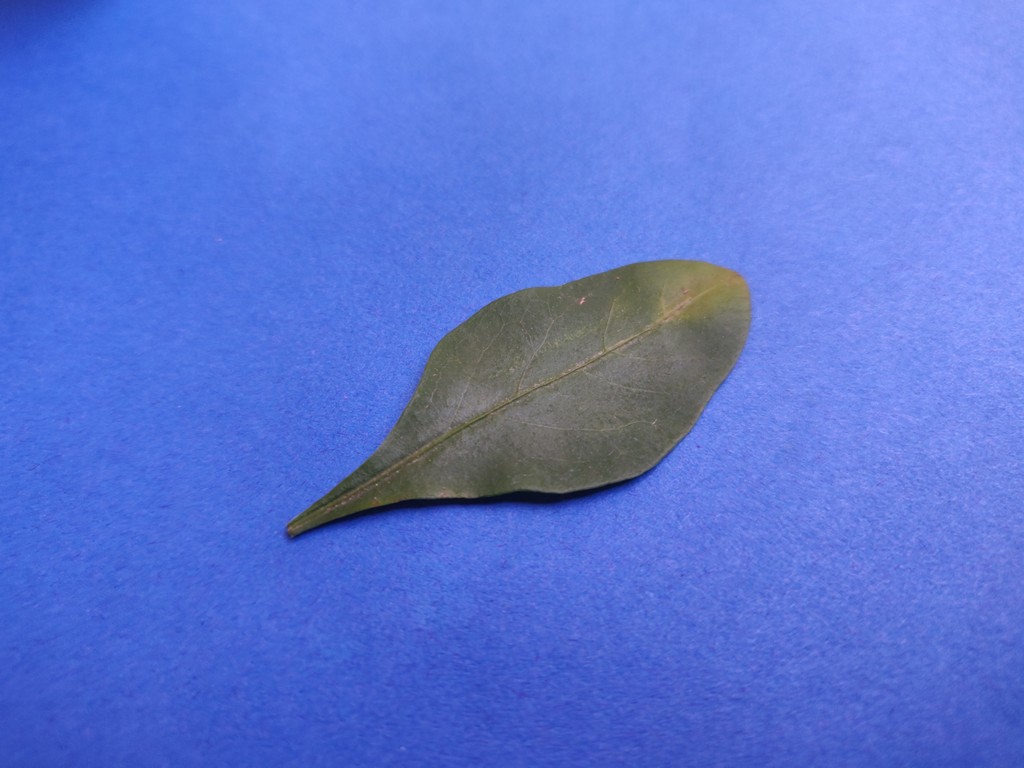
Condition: Unhealthy
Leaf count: single
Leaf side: front